Barratt House

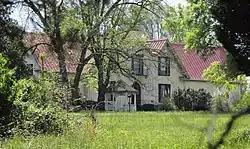
Barratt House, March 2012

Barratt House is a historic home located near Greenwood, Greenwood County, South Carolina. It was built about 1853–1856, and is a two-story, Gothic Revival style stuccoed brick house with a standing seam metal roof. Wings were constructed in 1957 and 1969. It features elaborate woodcarvings and painted murals, which were executed by Dr. John Perkins Barratt, an amateur sculptor and artist. Also on the property are a hewn log structure believed to have been constructed as a schoolhouse for Barratt's children in 1830, a gear house, corn crib, granary, and smokehouse.